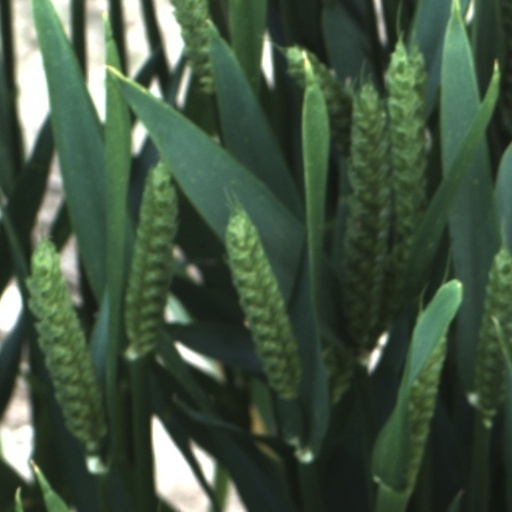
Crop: wheat